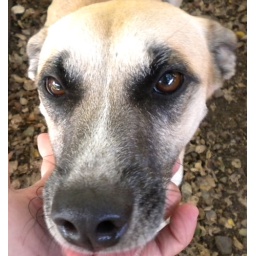
Levi, male dog in need of personal attention!